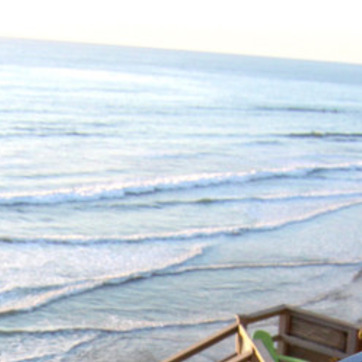
Material: water